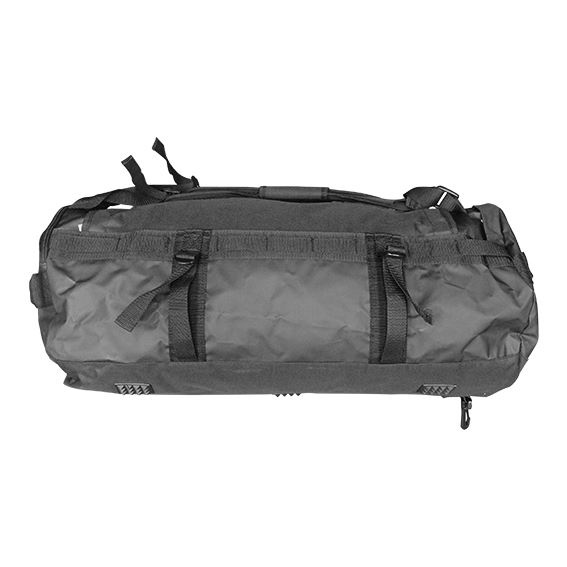
Mercian Evolution 0.3 Hockey Bag
Multi-function travel bag with external stick straps, suitable for a longer tour, training and match days Easy access end zip wet pocket, normal shoulder strap or shaped rucksack straps that join to form a single carry handle. Internal valuables pockets and waterproof lining make it the perfect bigger match day companion. Need to carry sticks and kit, but the Evolution 0.3 is too big? The new Evolution 0.4 bag is the answer. A standard carry-on size sports bag with two external straps to carry a pair of sticks. Over shoulder carry strap and secondary rucksack style straps, internal wet pocket for shoes / training clothing.
Brand: Mercian
Category: Sporting Goods > Athletics > Field Hockey & Lacrosse